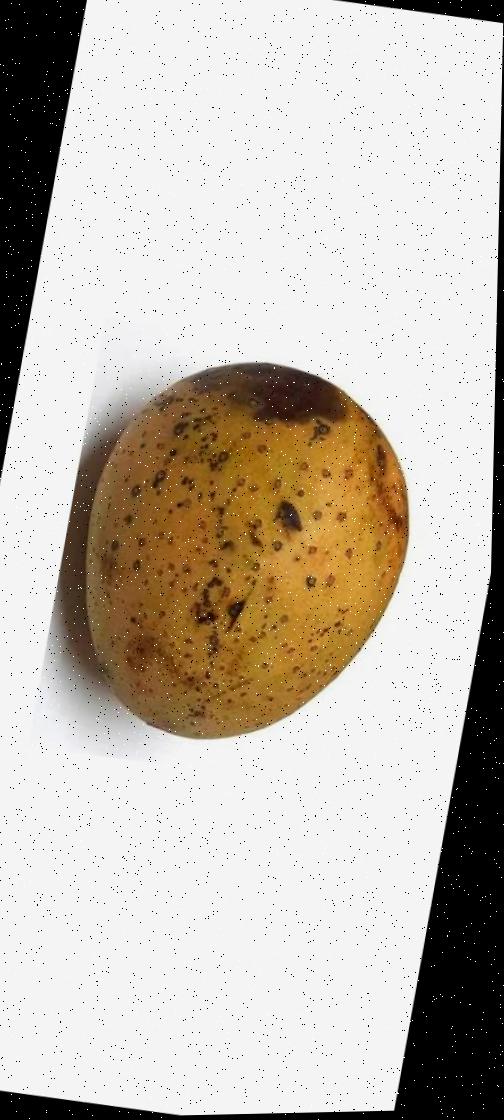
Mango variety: Gourmoti